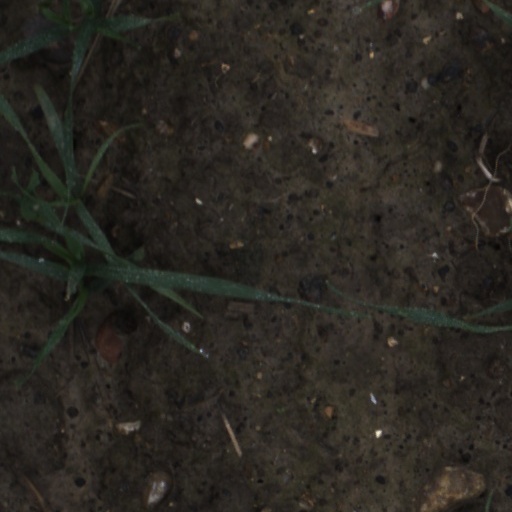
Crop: wheat